Butch Taylor

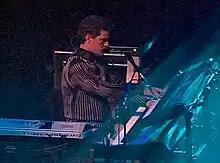
Taylor in 2005, performing with The Dave Matthews Band

Butch Taylor (born Clarence Francis Taylor on April 13, 1961) is a composer, writer, keyboardist and long time guest musician with Dave Matthews Band.